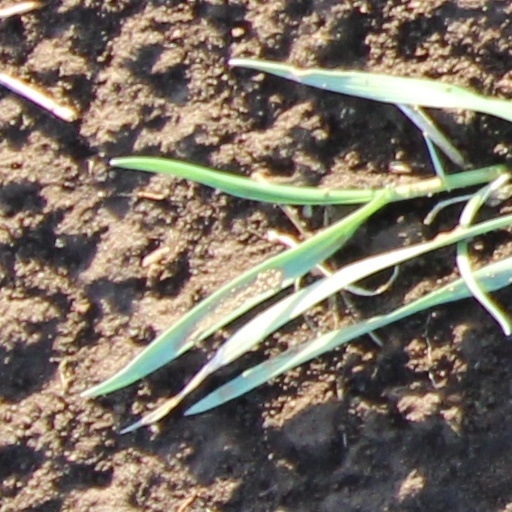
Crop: wheat